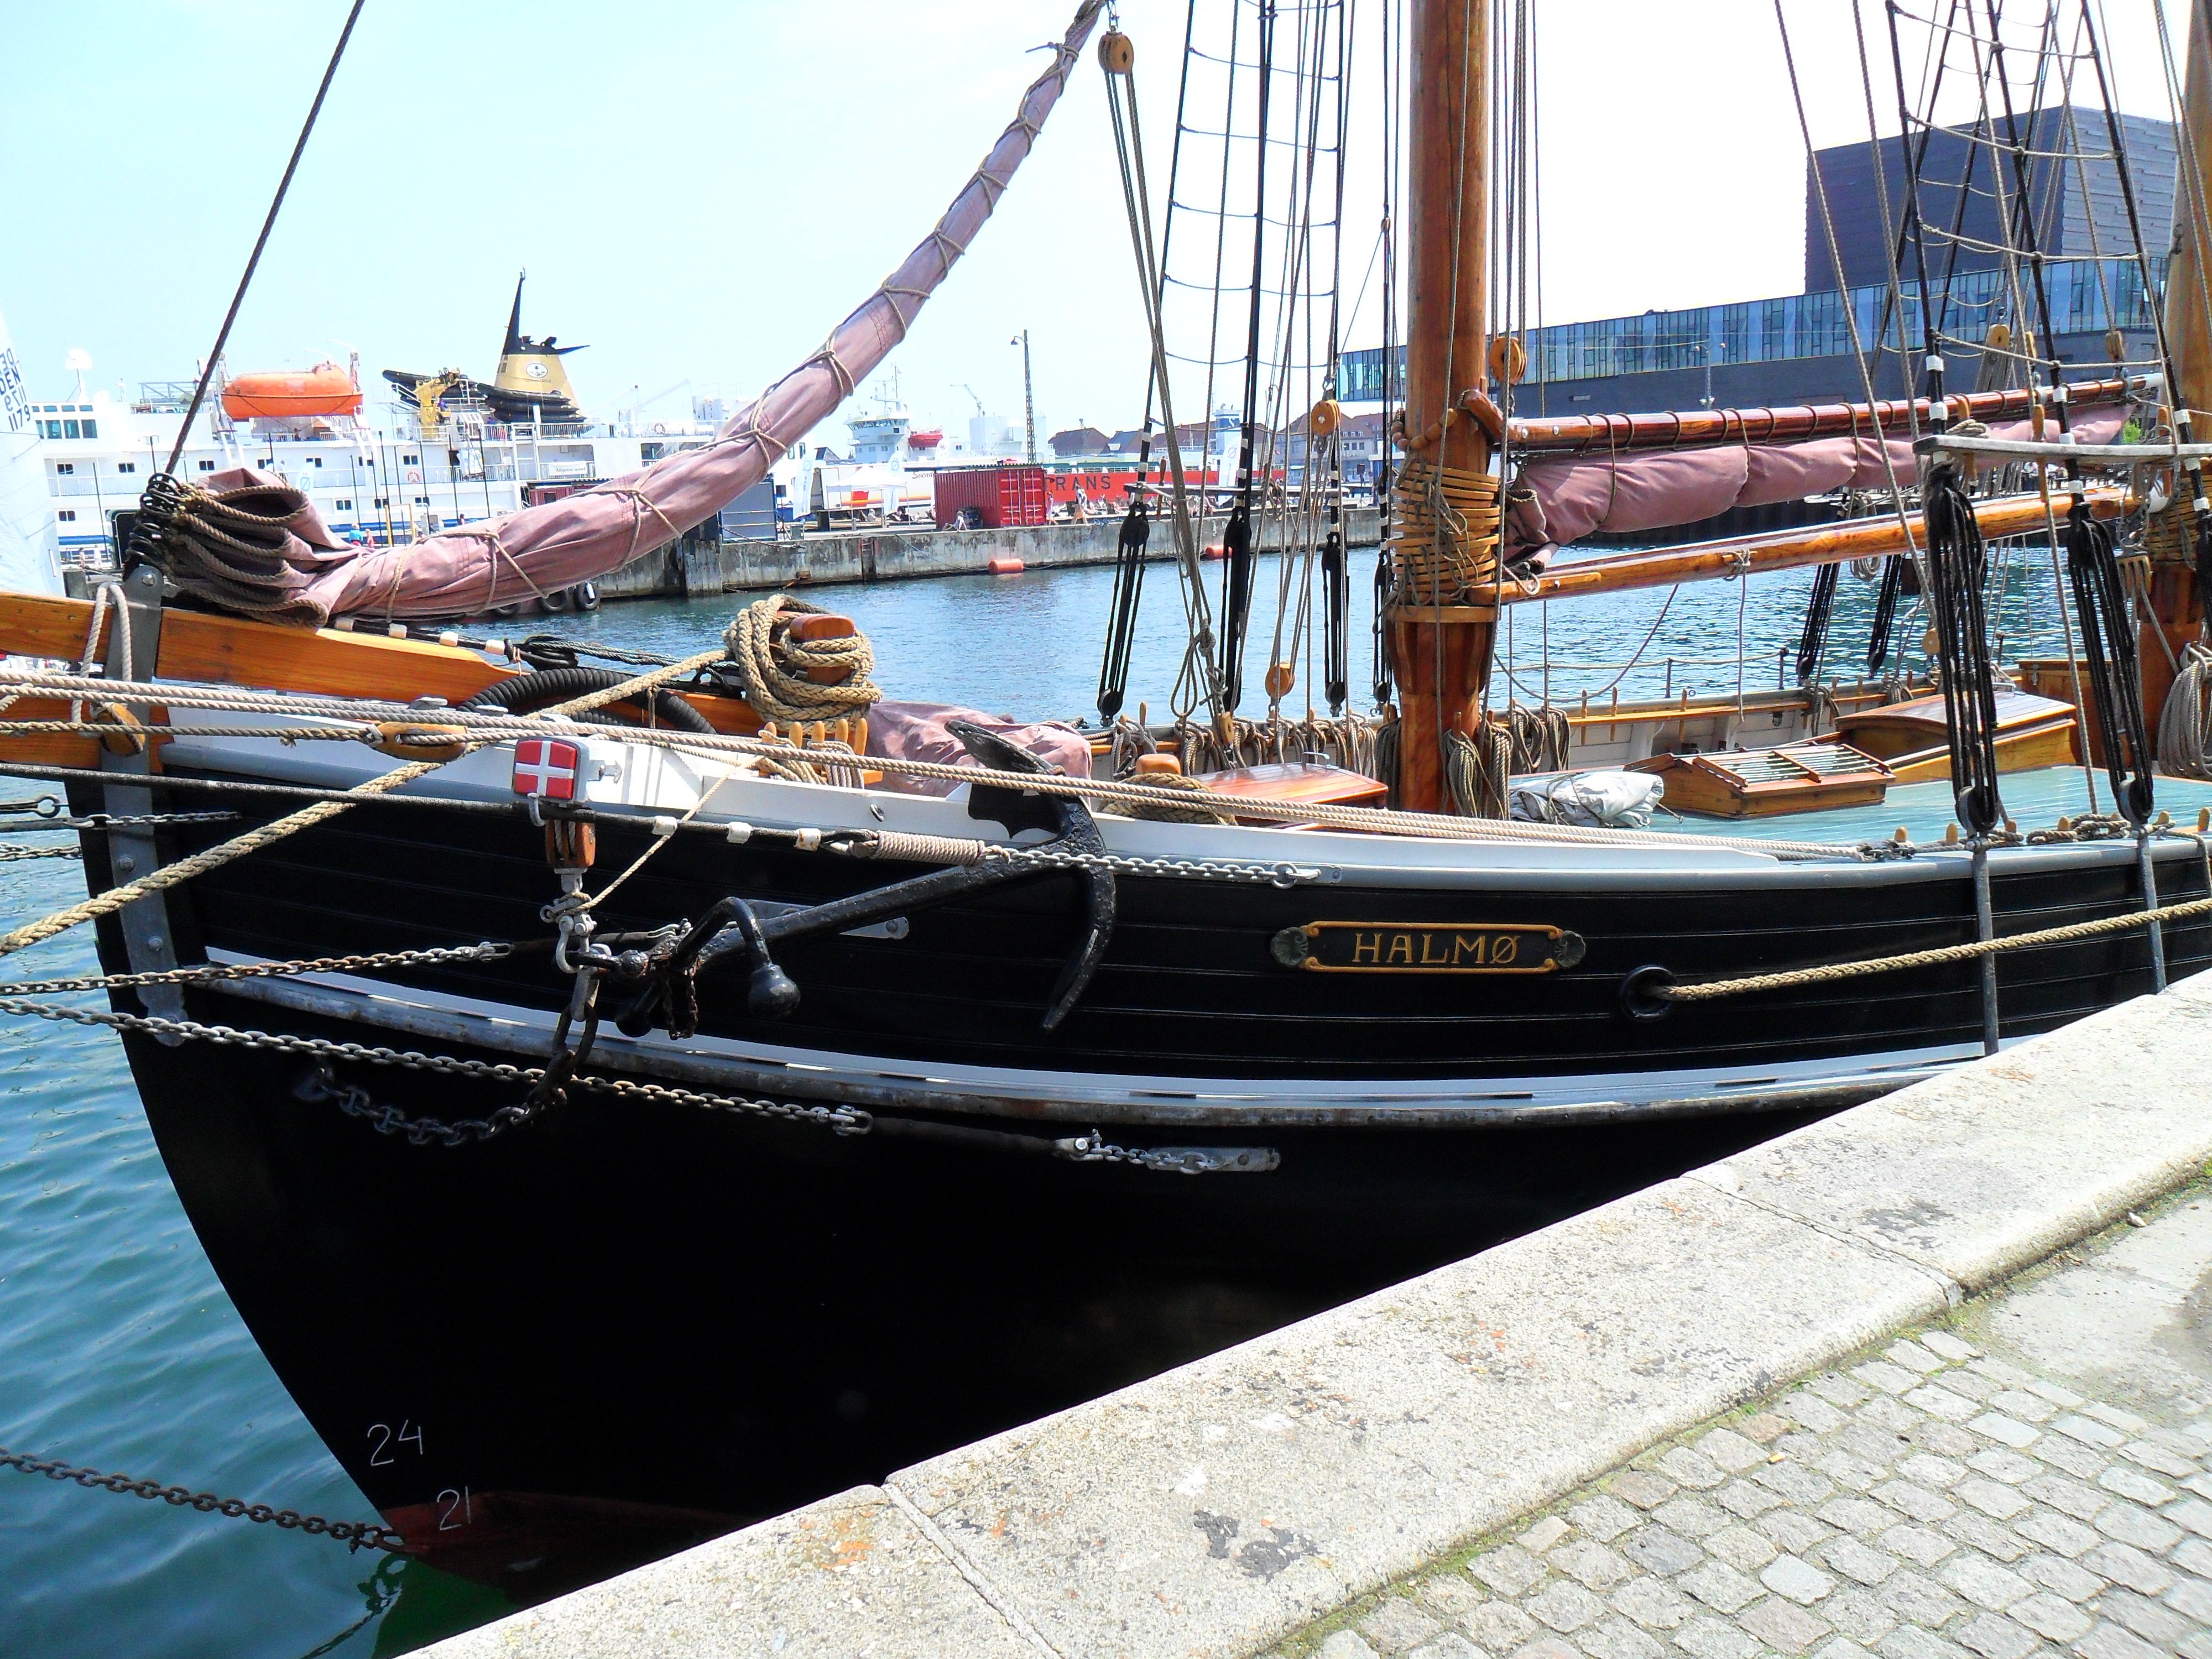
sea, boat, ship, europe, vehicle, mast, harbor, sailboat, capital, sail, denmark, copenhagen, watercraft, schooner, barque, sailing ship, fishing vessel, tall ship, galleon, caravel